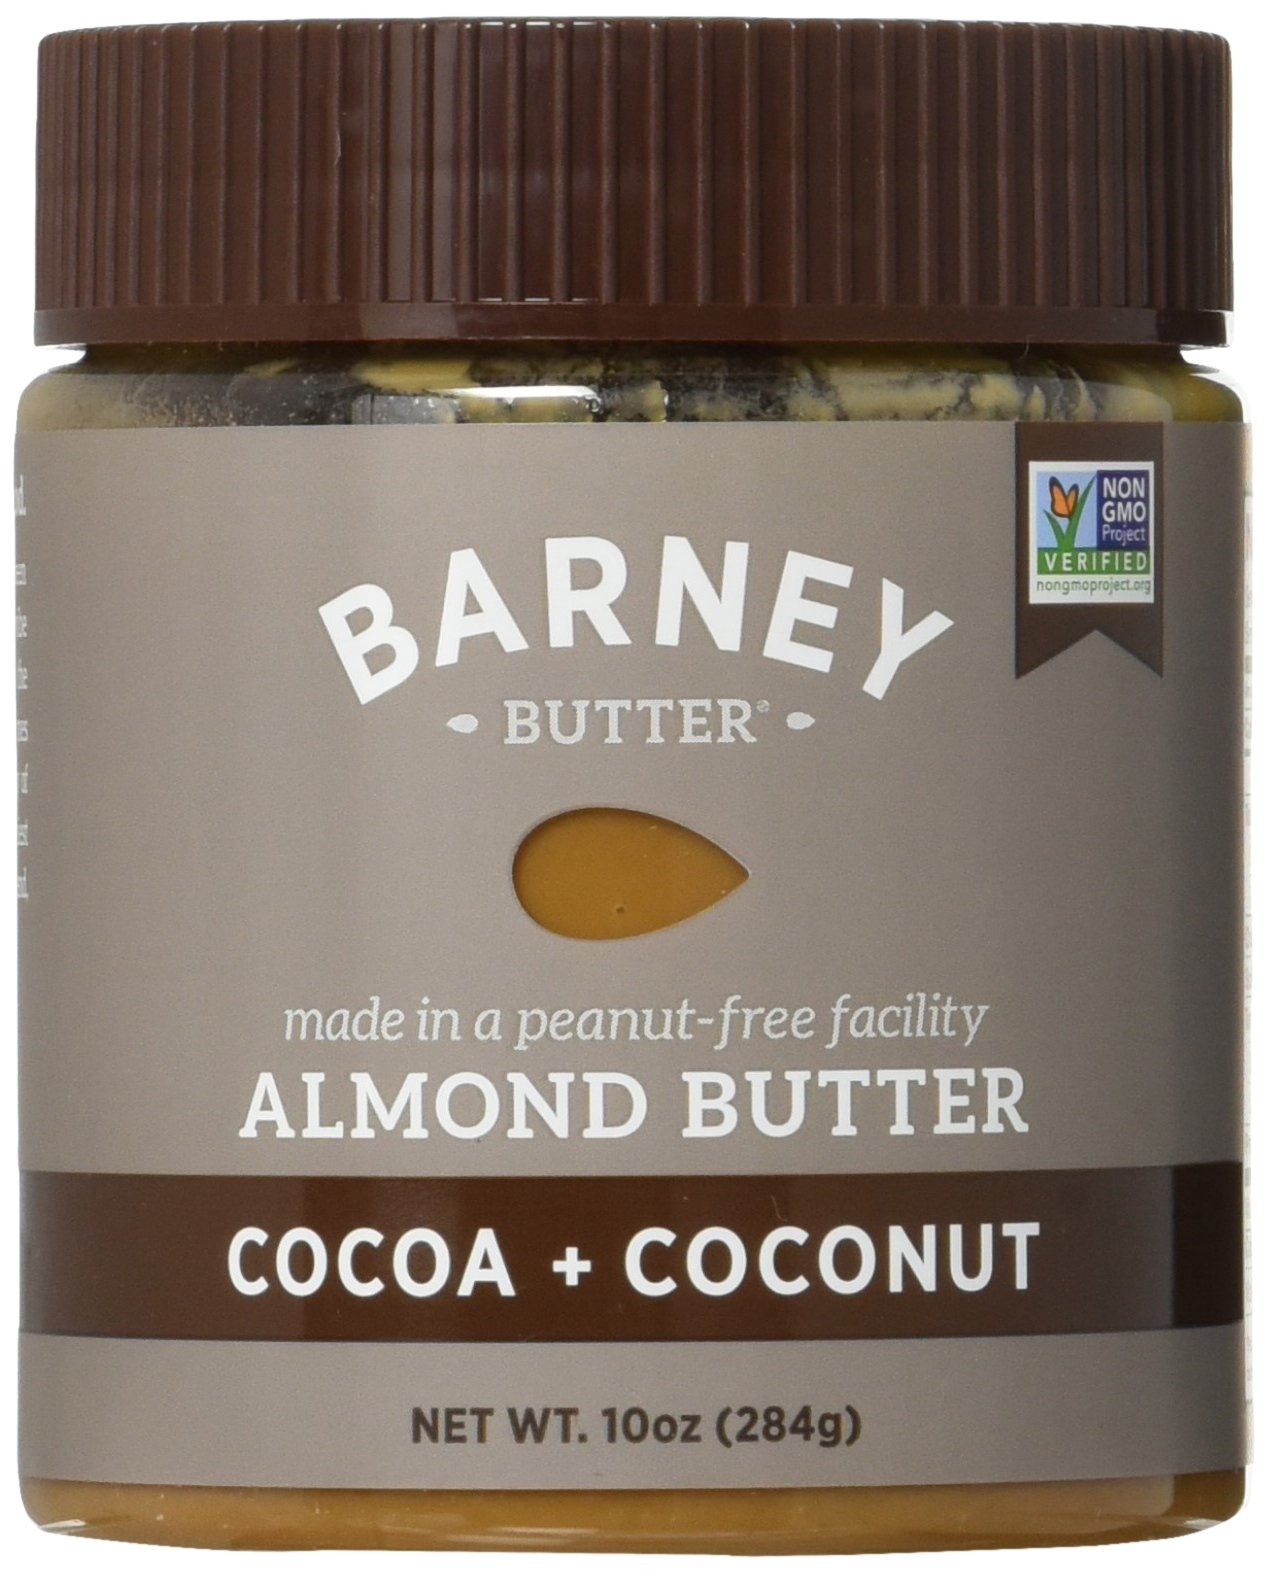
Item Name: Barney Butter Almond Butter, Cocoa + Coconut, 10 Ounce (Pack of 3)
Bullet Point 1: Peanut-free and made in a dedicated peanut-free, almond only facility with coconut, almonds, and chocolate.
Bullet Point 2: Non-GMO Project Verified seal, gluten-free, kosher, dairy-free, and soy-free
Bullet Point 3: Made with premium, blanched California almonds for an ultra-smooth, no grit texture
Bullet Point 4: No need to stir or refrigerate
Bullet Point 5: A good source of calcium, iron, magnesium, and vitamin E
Value: 3.0
Unit: count

Price: 16.38